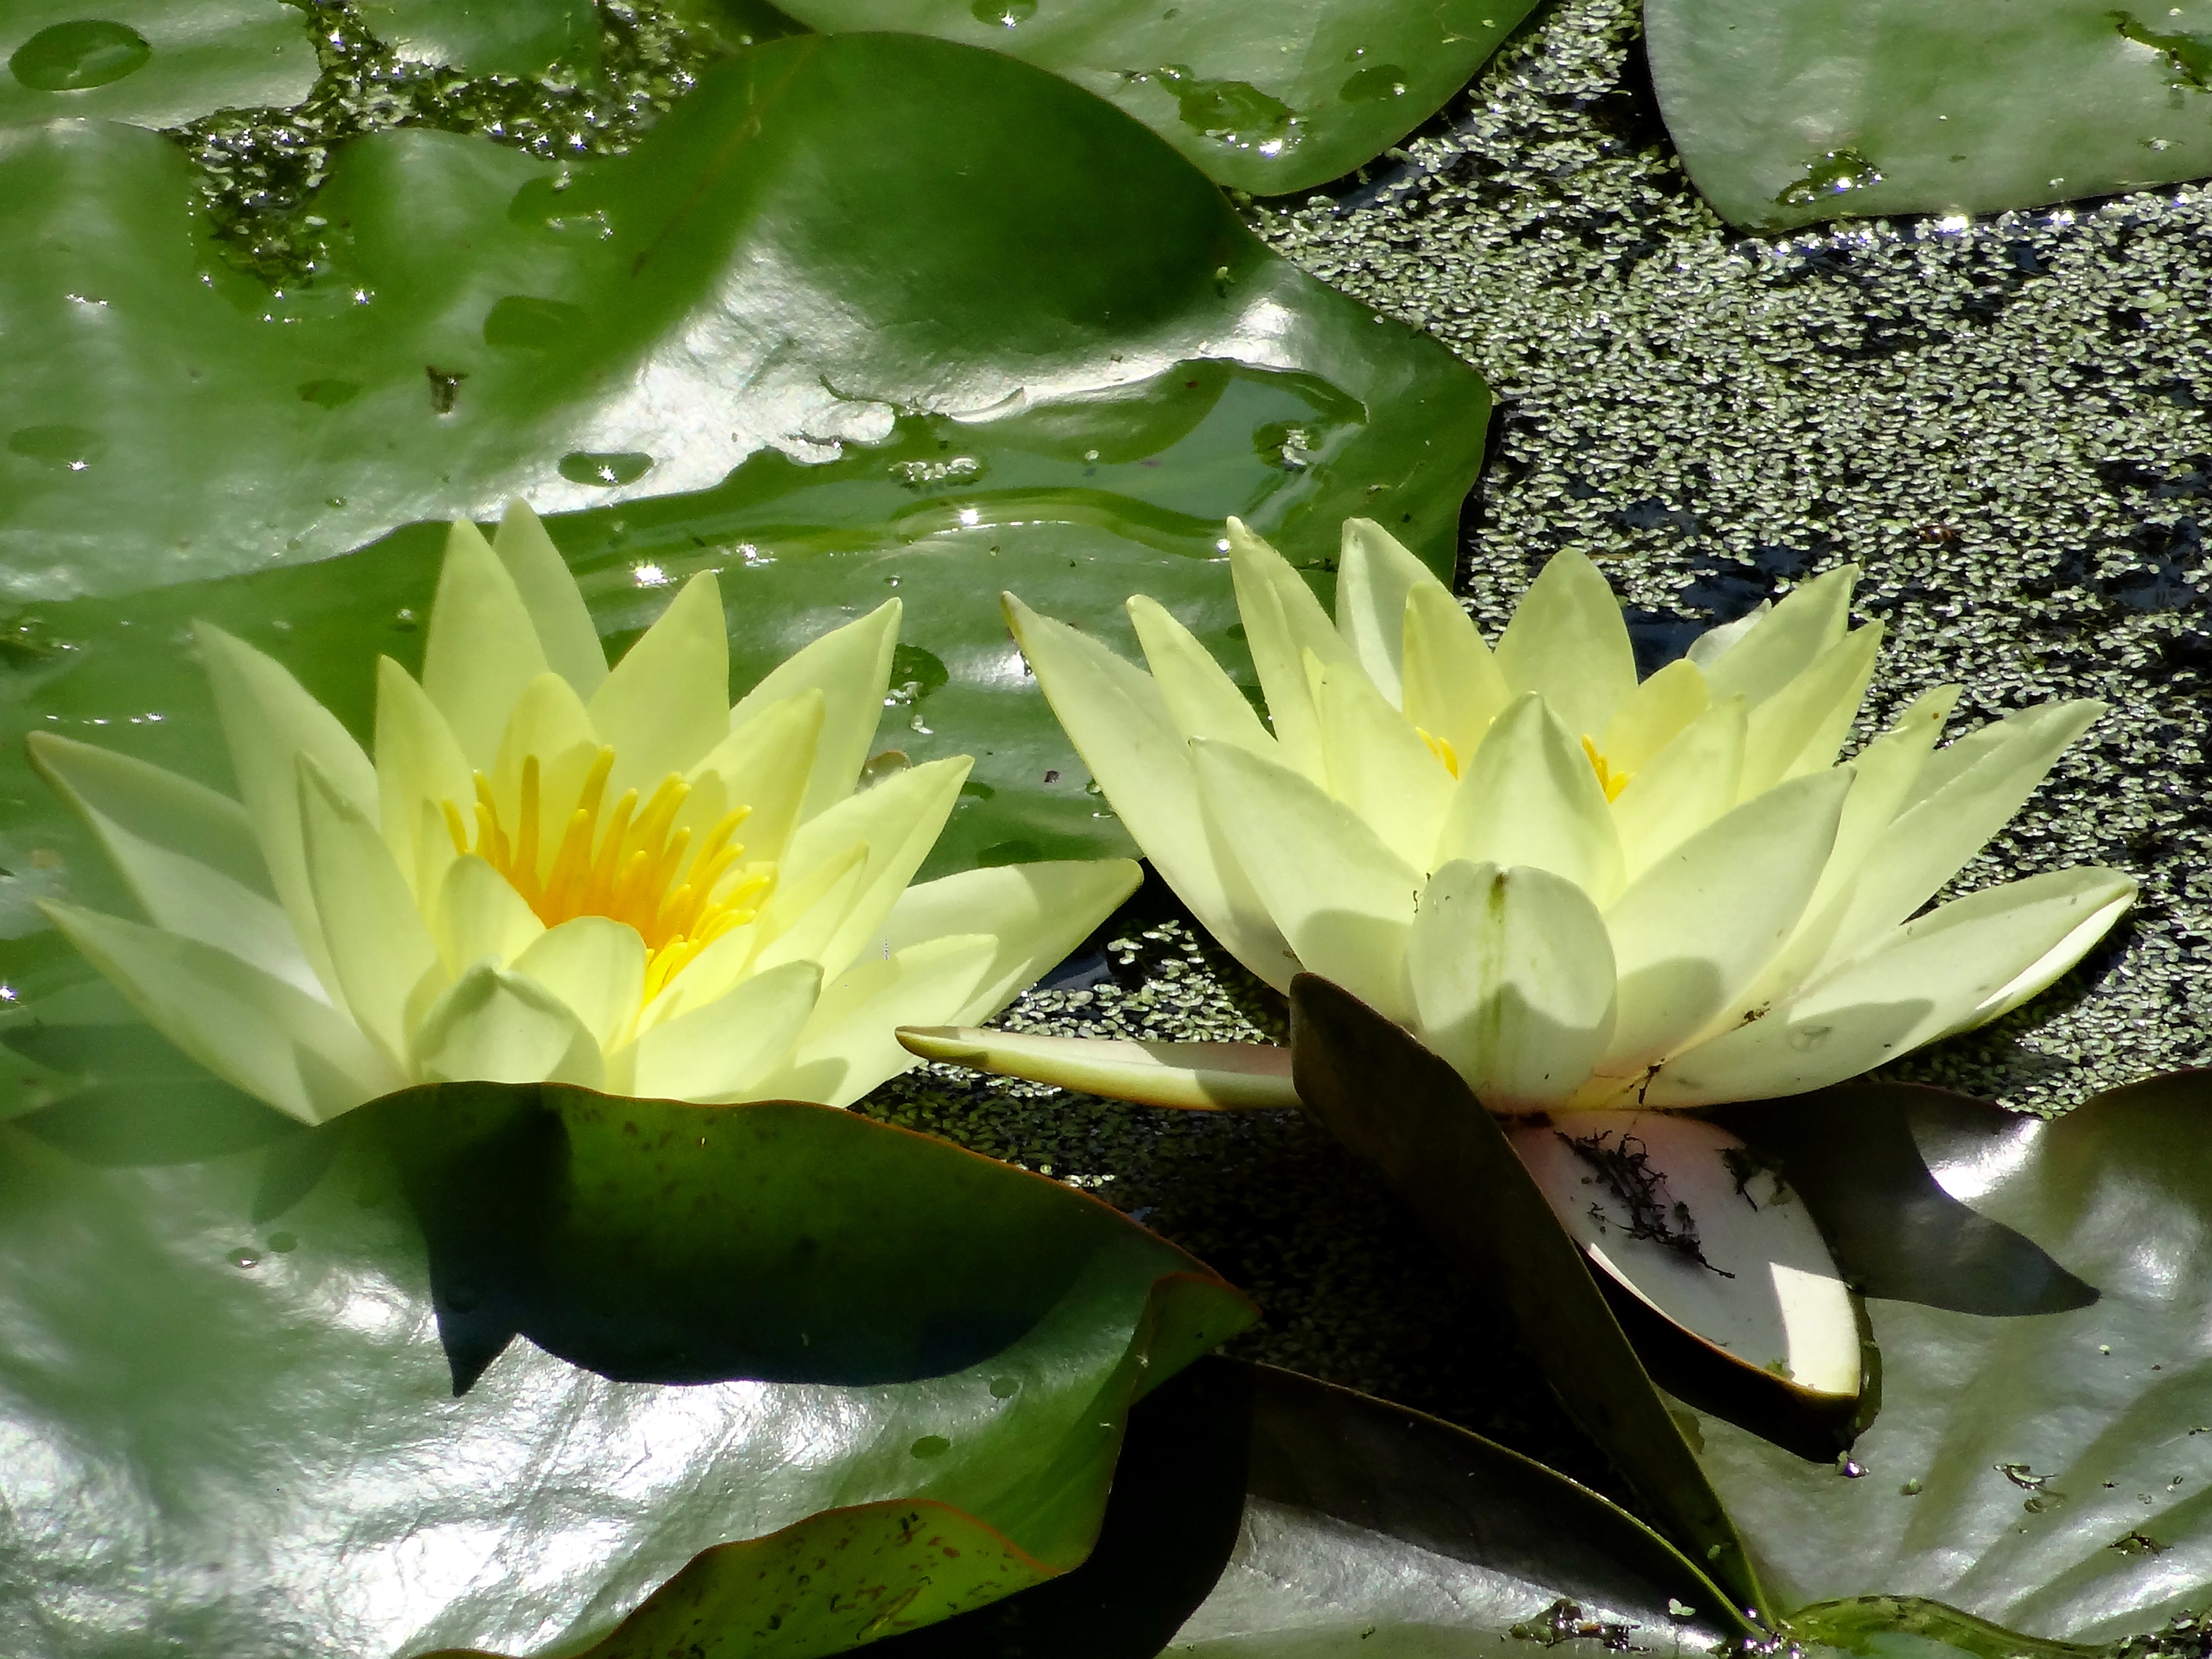
nature, plant, leaf, flower, petal, bloom, pond, green, botany, garden, close, aquatic plant, flora, lily, water lilies, nuphar, macro photography, flowering plant, white water lily, land plant, hedgehog cactus